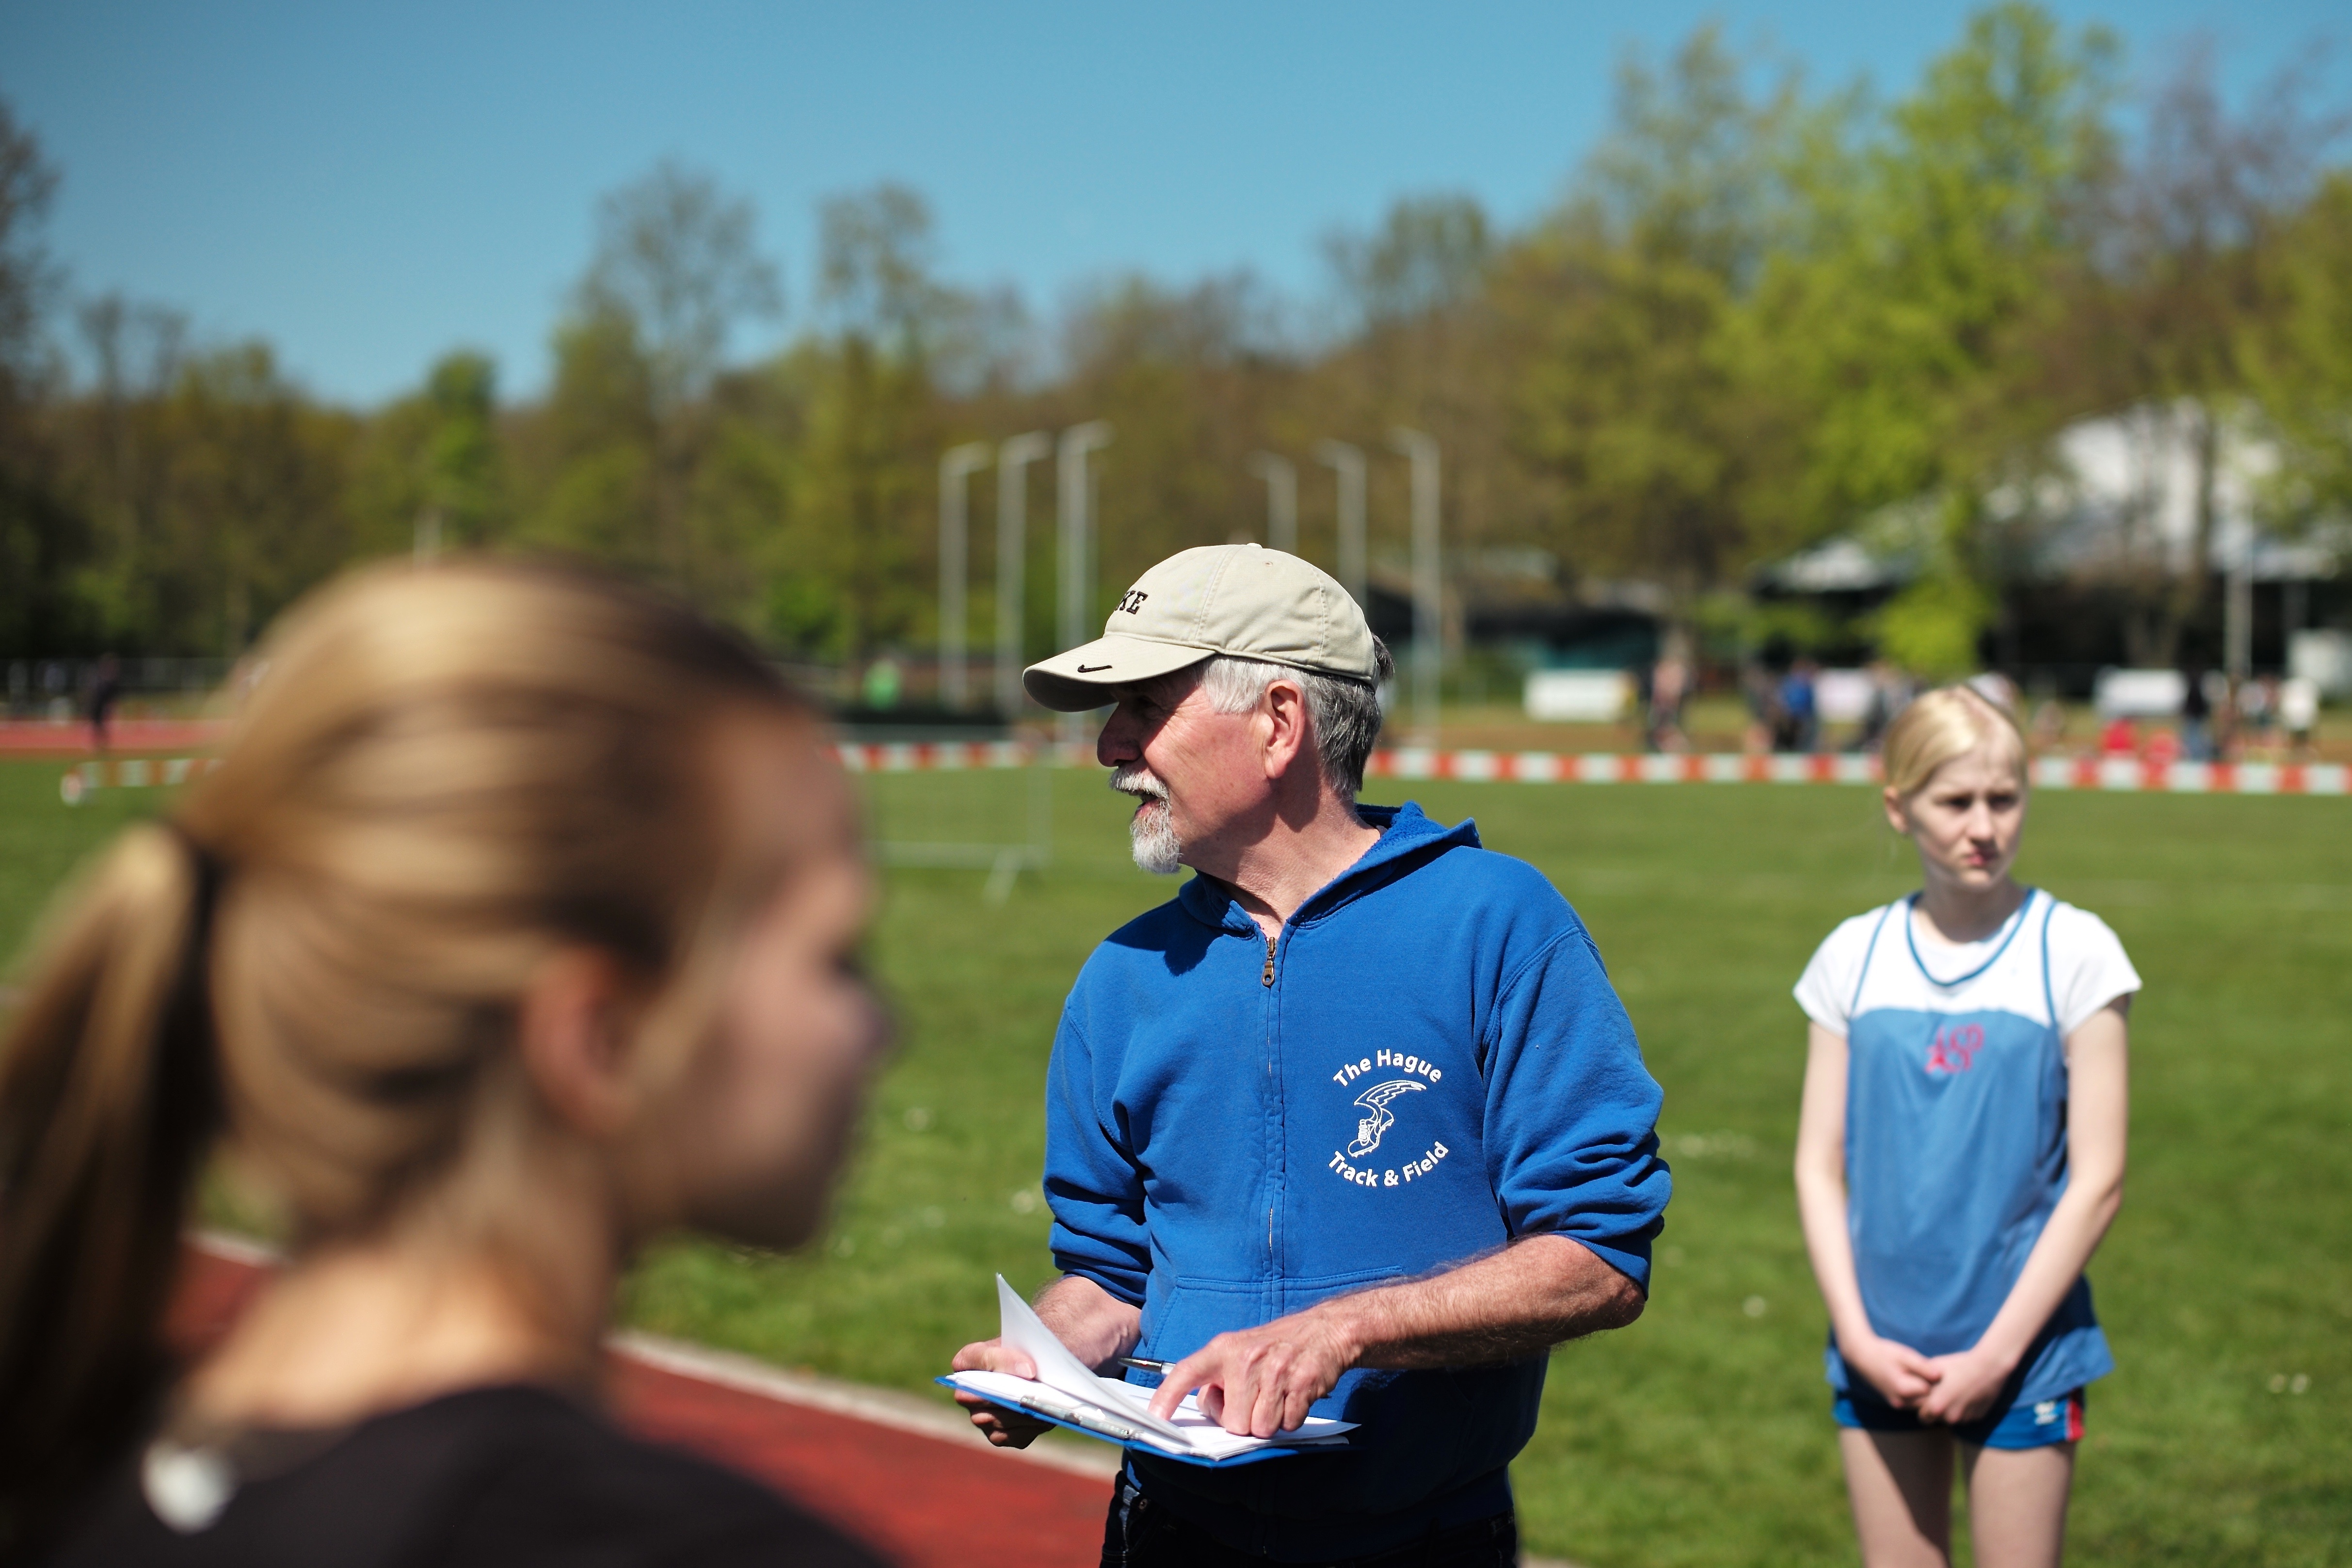
track, running, run, recreation, runner, ash, race, competition, holland, hague, netherlands, international, girls, m, american, sports, boys, 50, school, runners, junior, leica, 240, summilux, varsity, meet, tournament, physical exercise, outdoor recreation, human action, endurance sports, competition event